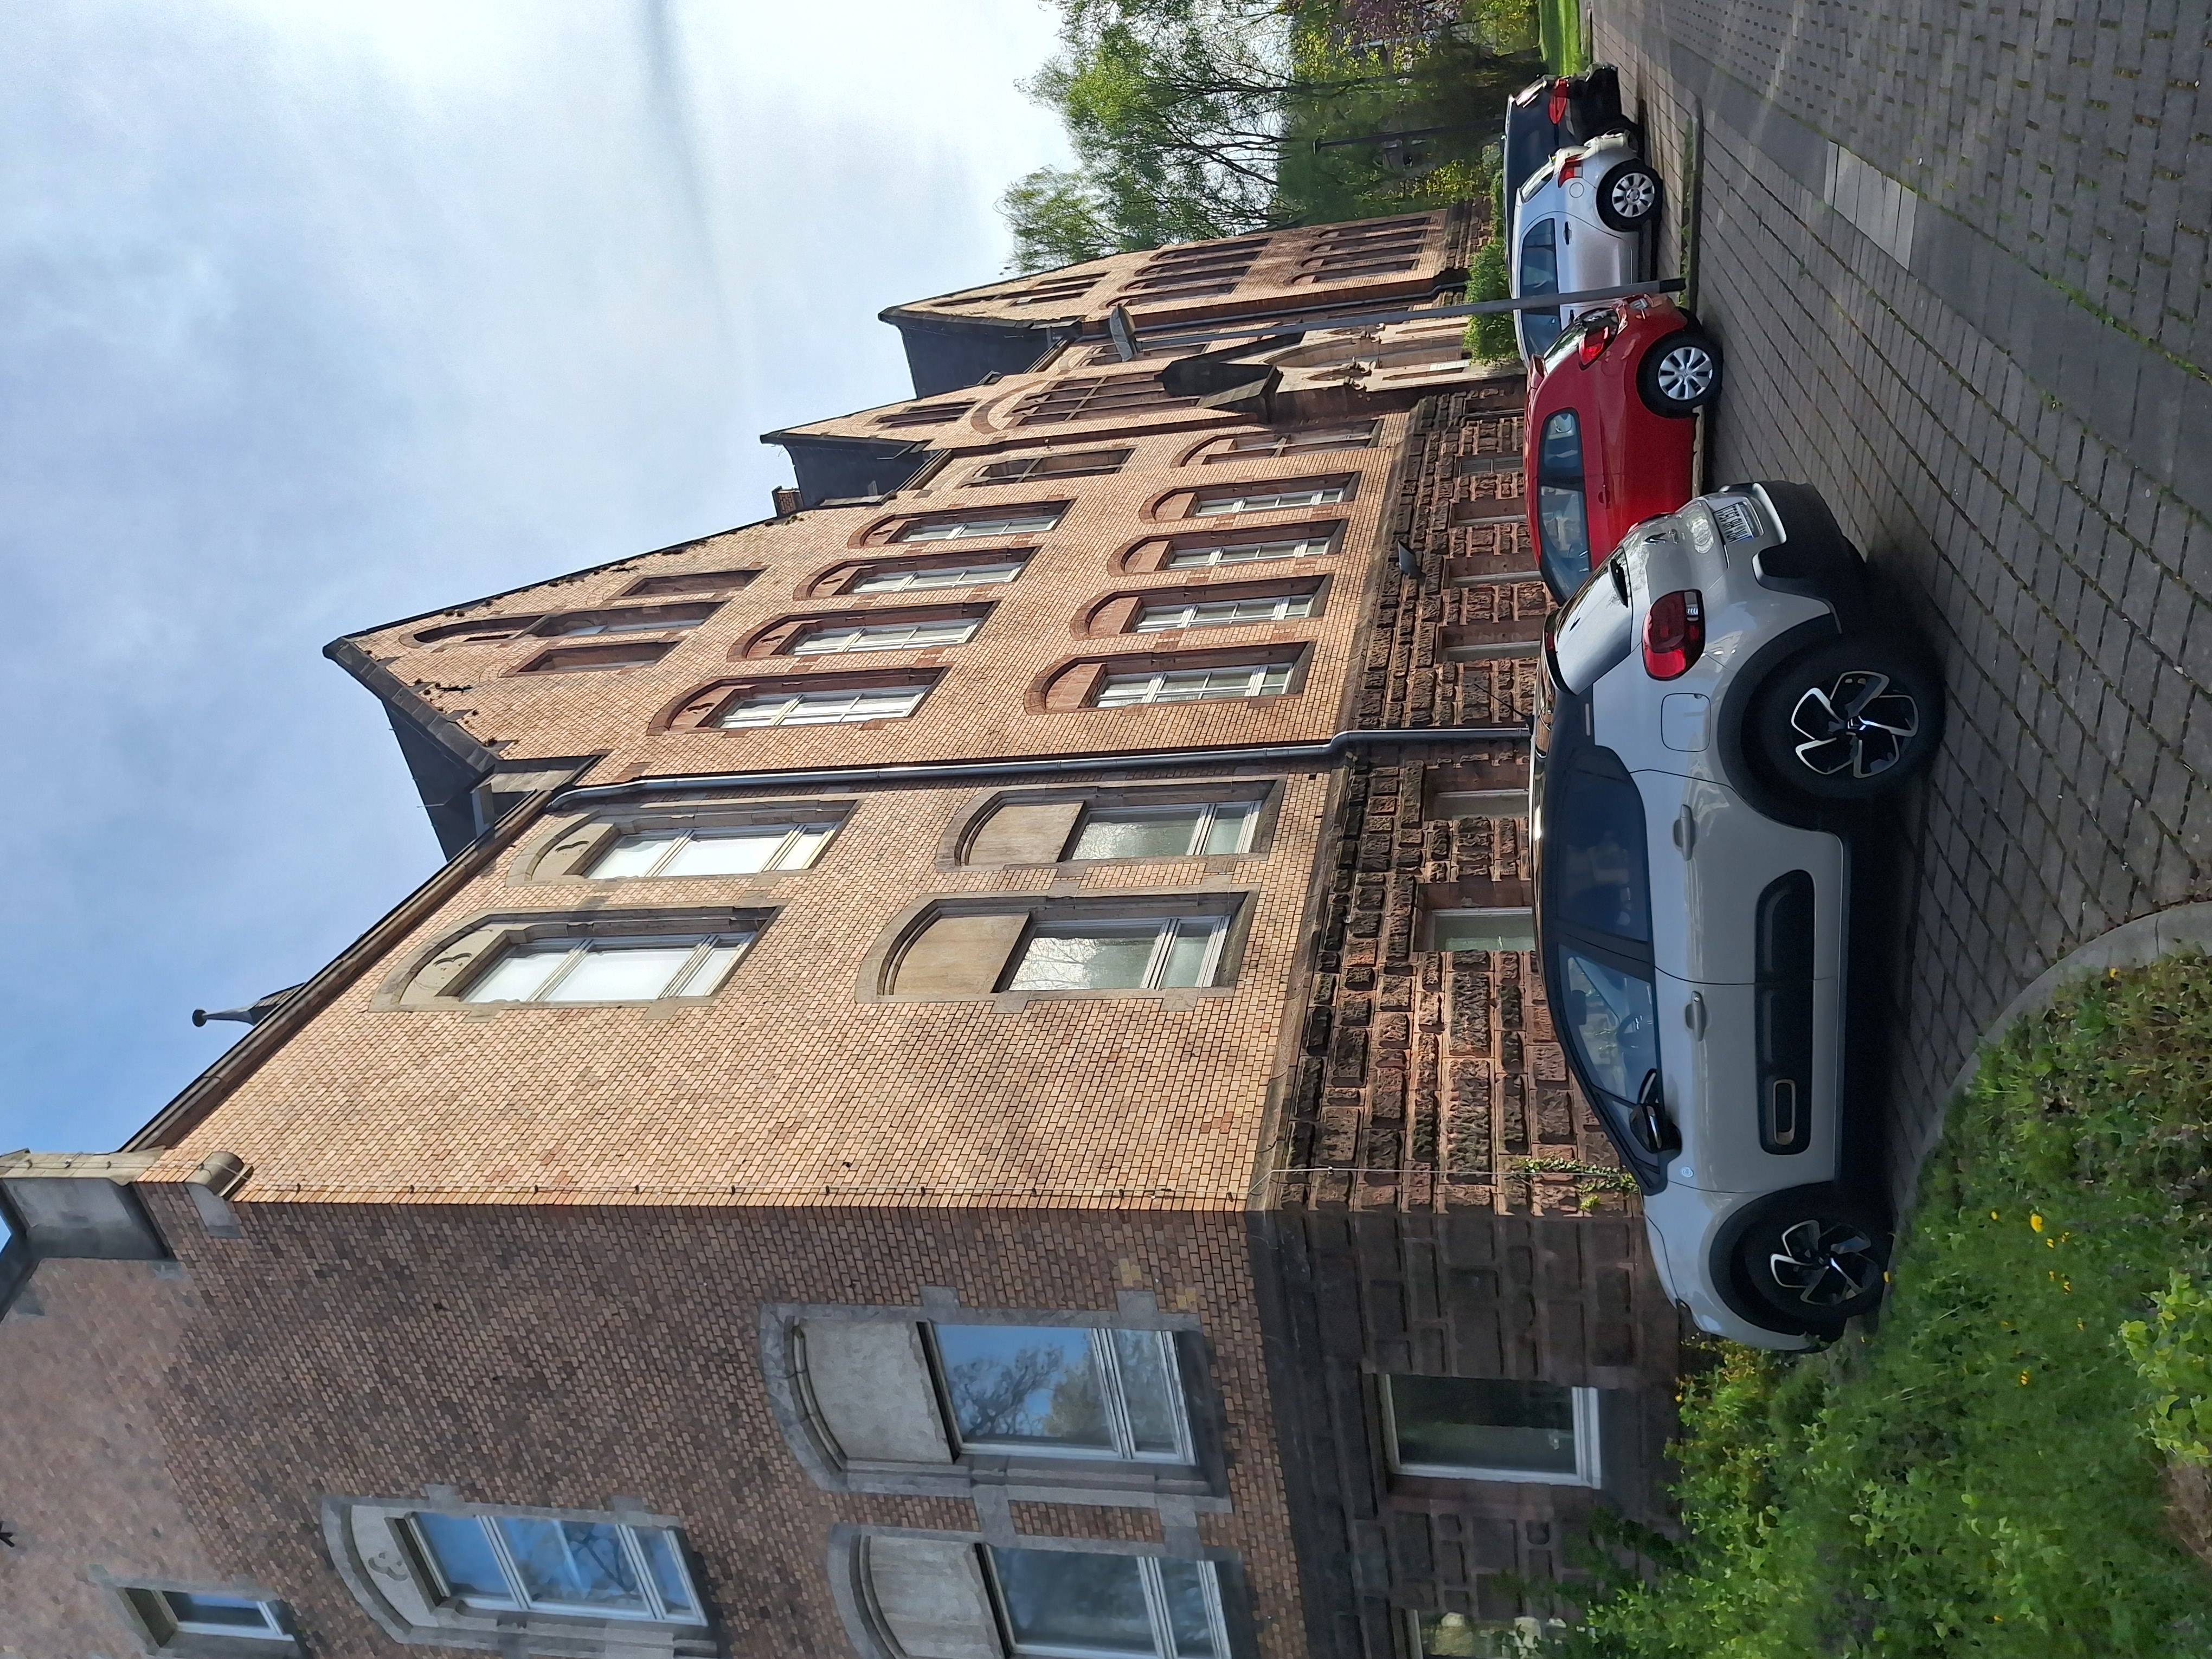
Building: Robert-Koch-Straße 6